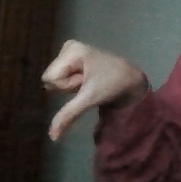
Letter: waw